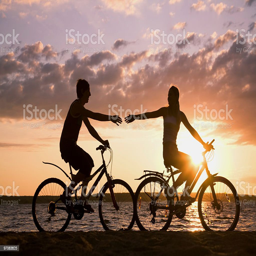
a couple biking along the beach during sunset royalty - free